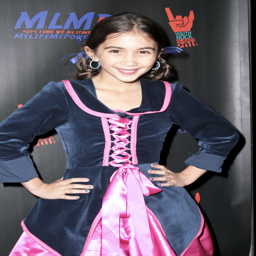
actor , actress who plays person at awards .